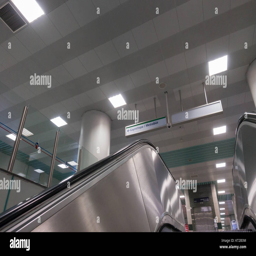
person inside of a station